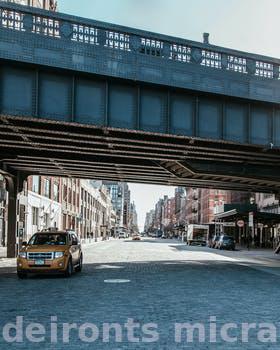
Label: Watermark